Chancellery of the Prime Minister of Poland

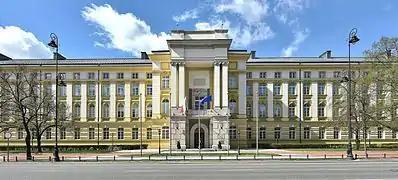
The Chancellery building, located along Ujazdów Avenue in Śródmieście, Warsaw.

The evolution of the executive support staff of the Prime Minister and the cabinet pertains to four distinct eras: